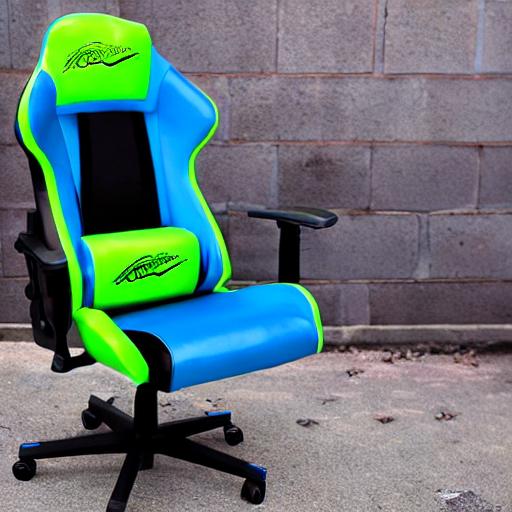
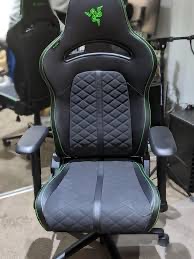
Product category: items_chair
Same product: no